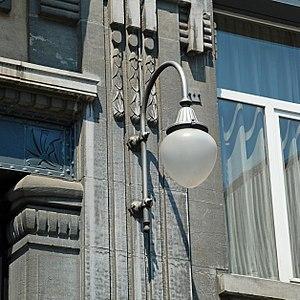
Belgique - Bruxelles - Palace Hôtel (Art nouveau, Adhémar Lener / Antoine Pompe, 1909
Le Palace Hôtel est un hôtel de style « Art nouveau géométrique » édifié par l'architecte Adhémar Lener sur le territoire de la commune bruxelloise de Saint-Josse-ten-Noode, en Belgique.